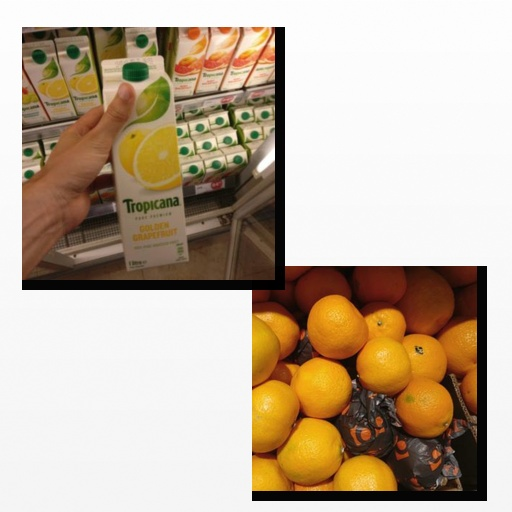
Food items: golden_grapefruit_juice, satsuma